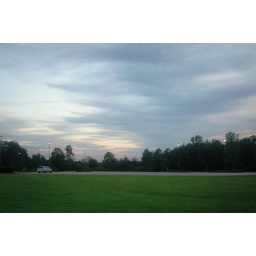
Beautiful view of the sky with a classic three tier (too bad the truck was in the way...still good though!)